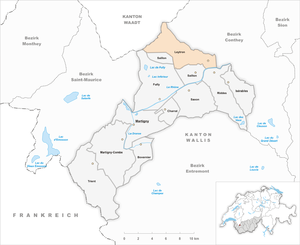
Leytron est une commune suisse du canton du Valais, située dans le district de Martigny.